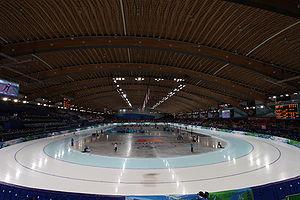
L'anneau olympique de Richmond est une salle indoor sportive, construite d'abord en tant qu'anneau de glace, dans la ville de Richmond, au Canada. La salle a été construite pour les Jeux olympiques d'hiver de 2010 et possédait à la base une piste de patinage de vitesse. Elle a été par la suite reconfiguré pour pouvoir accueillir plusieurs sports. Elle possède actuellement deux pistes de patinage de vitesse, deux pistes d'athlétisme, un mur d'escalade et un centre d'entrainement indoor pour l'aviron. La salle peut être aussi utilisée pour d'autres sports comme le basketball, le volleyball, le showbol et le tennis de table.